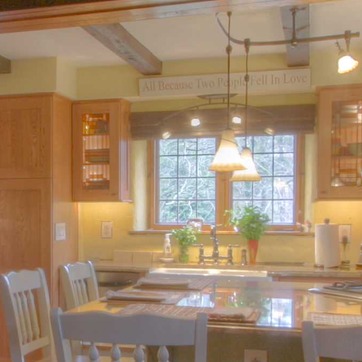
Material: glass